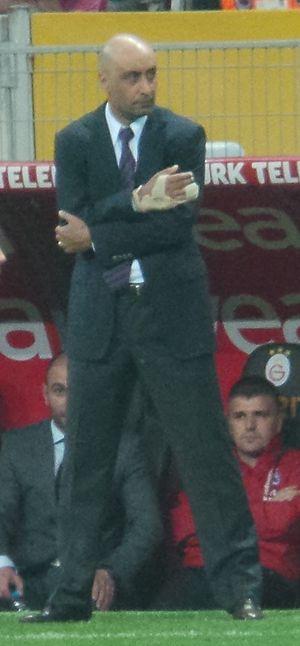
Tolunay Kafkas, né le 31 mars 1968 à Ankara, est un entraîneur et un ancien footballeur turc qui jouait au poste de défenseur.